Manuel de Cendoya

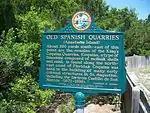
Spanish Coquina Quarries, on Anastasia Island. Blocks of coquina, a sedimentary rock, were quarried on Anastasia Island and transported on barges to the Castillo.

In April 1671, Cendoya obtained 12,000 pesos in Mexico City to build the fort, as well as acquiring tradesmen, including fifteen masons, stonecutters, lime burners, and plasterers in Havana. The best of the plasterers was Lorenzo Lagunes, who had worked in France, Italy, and Havana, and may have been familiar with treatises on fortification published in Europe; he now served as master of the stonemasons and lime burners. Cendoya chose military engineer Ignacio Daza to supervise construction works on the Castillo; presumably he was responsible for drawing up its plans. To these workers were added 17 soldiers, several Black slaves from Cuba and one hundred and fifty Native American peons to labor at the fort.